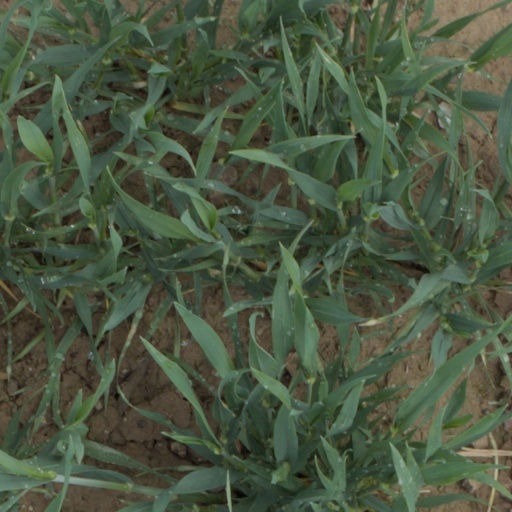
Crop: wheat